Lalbagh Fort

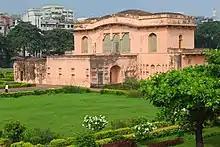
The Mughal governor's residence (Diwan-i-Aam) and its attached hammam

Diwan-i-Aam is a two-story residence of the Mughal governor of Bengal located on the east side of the complex. A single-story hammam is attached on its west. The hammam portion has an underground room for boiling water. A long partition wall runs along the western facade of the hammam.